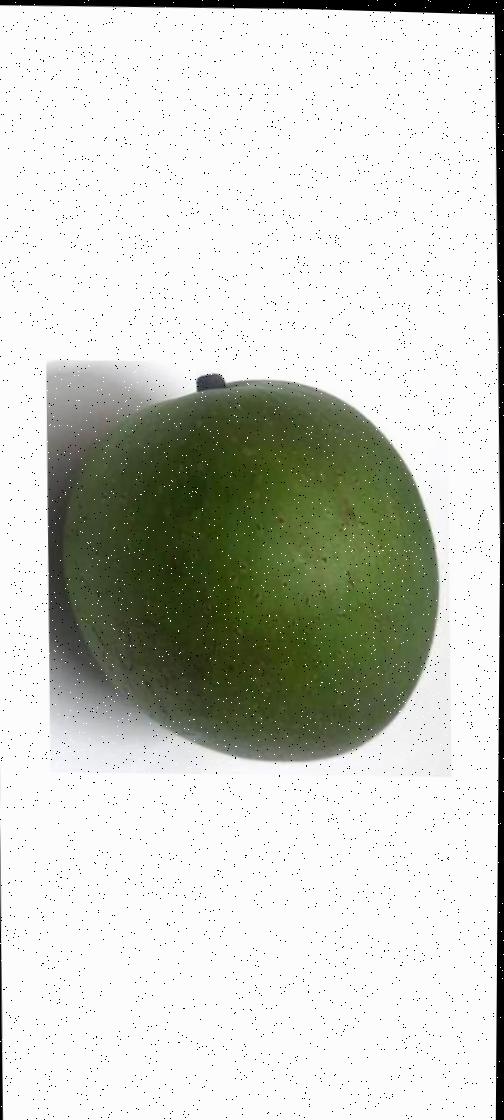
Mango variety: Ashshina Zhinuk